Question: What is white in color?
Tambaya: Manene fari a launi?
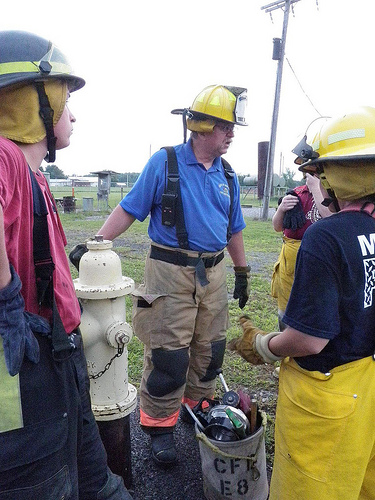
Answer: Fire hydrant.
Amsa: Abin kashe gobara.